Emmett Till

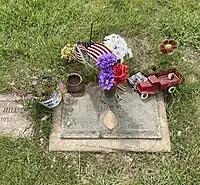
Till's grave at Burr Oak Cemetery

Although lynchings and racially motivated murders had occurred throughout the South for decades, the circumstances surrounding Till's murder and the timing acted as a catalyst to attract national attention to the case of a 14-year-old boy who had allegedly been killed for breaching a social caste system. Till's murder aroused feelings about segregation, law enforcement, relations between the North and South, the social status quo in Mississippi, the activities of the NAACP and the White Citizens' Councils, and the Cold War, all of which were played out in a drama staged in newspapers all over the U.S. and abroad.